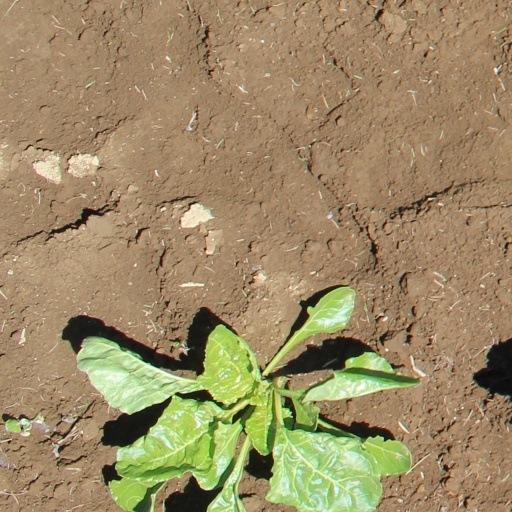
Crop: sugar beet